Bobby Dodd

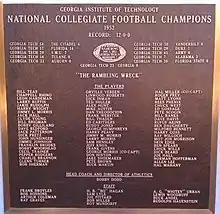
Plaque for 1952 GT Football National Championship

Georgia Tech football was Atlanta's one major sports franchise during this time frame. To hold a ticket to watch the Yellow Jackets play was highly valued and was difficult to obtain. During the games, Bobby Dodd sat in a folding chair at a card table on the side line, rarely standing or showing interest in the game. Dodd took his seat and left the pacing to his assistants. When a crisis arose, Dodd would decide which plays to be run and the designated players to run them. Dodd sometimes made unusual substitutions, as in the 1952 game against Georgia, when Georgia Tech seemed about to be upset. Dodd sent in a small halfback who had been frequently injured during his career, who then broke to the right faking a run, stopped, threw a pass for a touchdown and returned to the bench. What Dodd brought to Grant Field was a kind of unbruising football other coaches couldn't understand: runty halfbacks; lightweight linemen; rarely a classic quarterback. Once free substitution became possible, no one made more use of it than Dodd.